Tonge, Kent

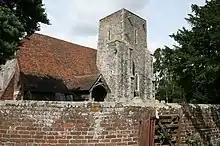
The Church of St Giles

Also in the parish is the estate of Cheeks Court (which was anciently recorded as "Chicks-court"). One owner in 1444, Sir William Cromer (a High Sheriff of Kent) This survives as the Grade II listed Cheke Court.